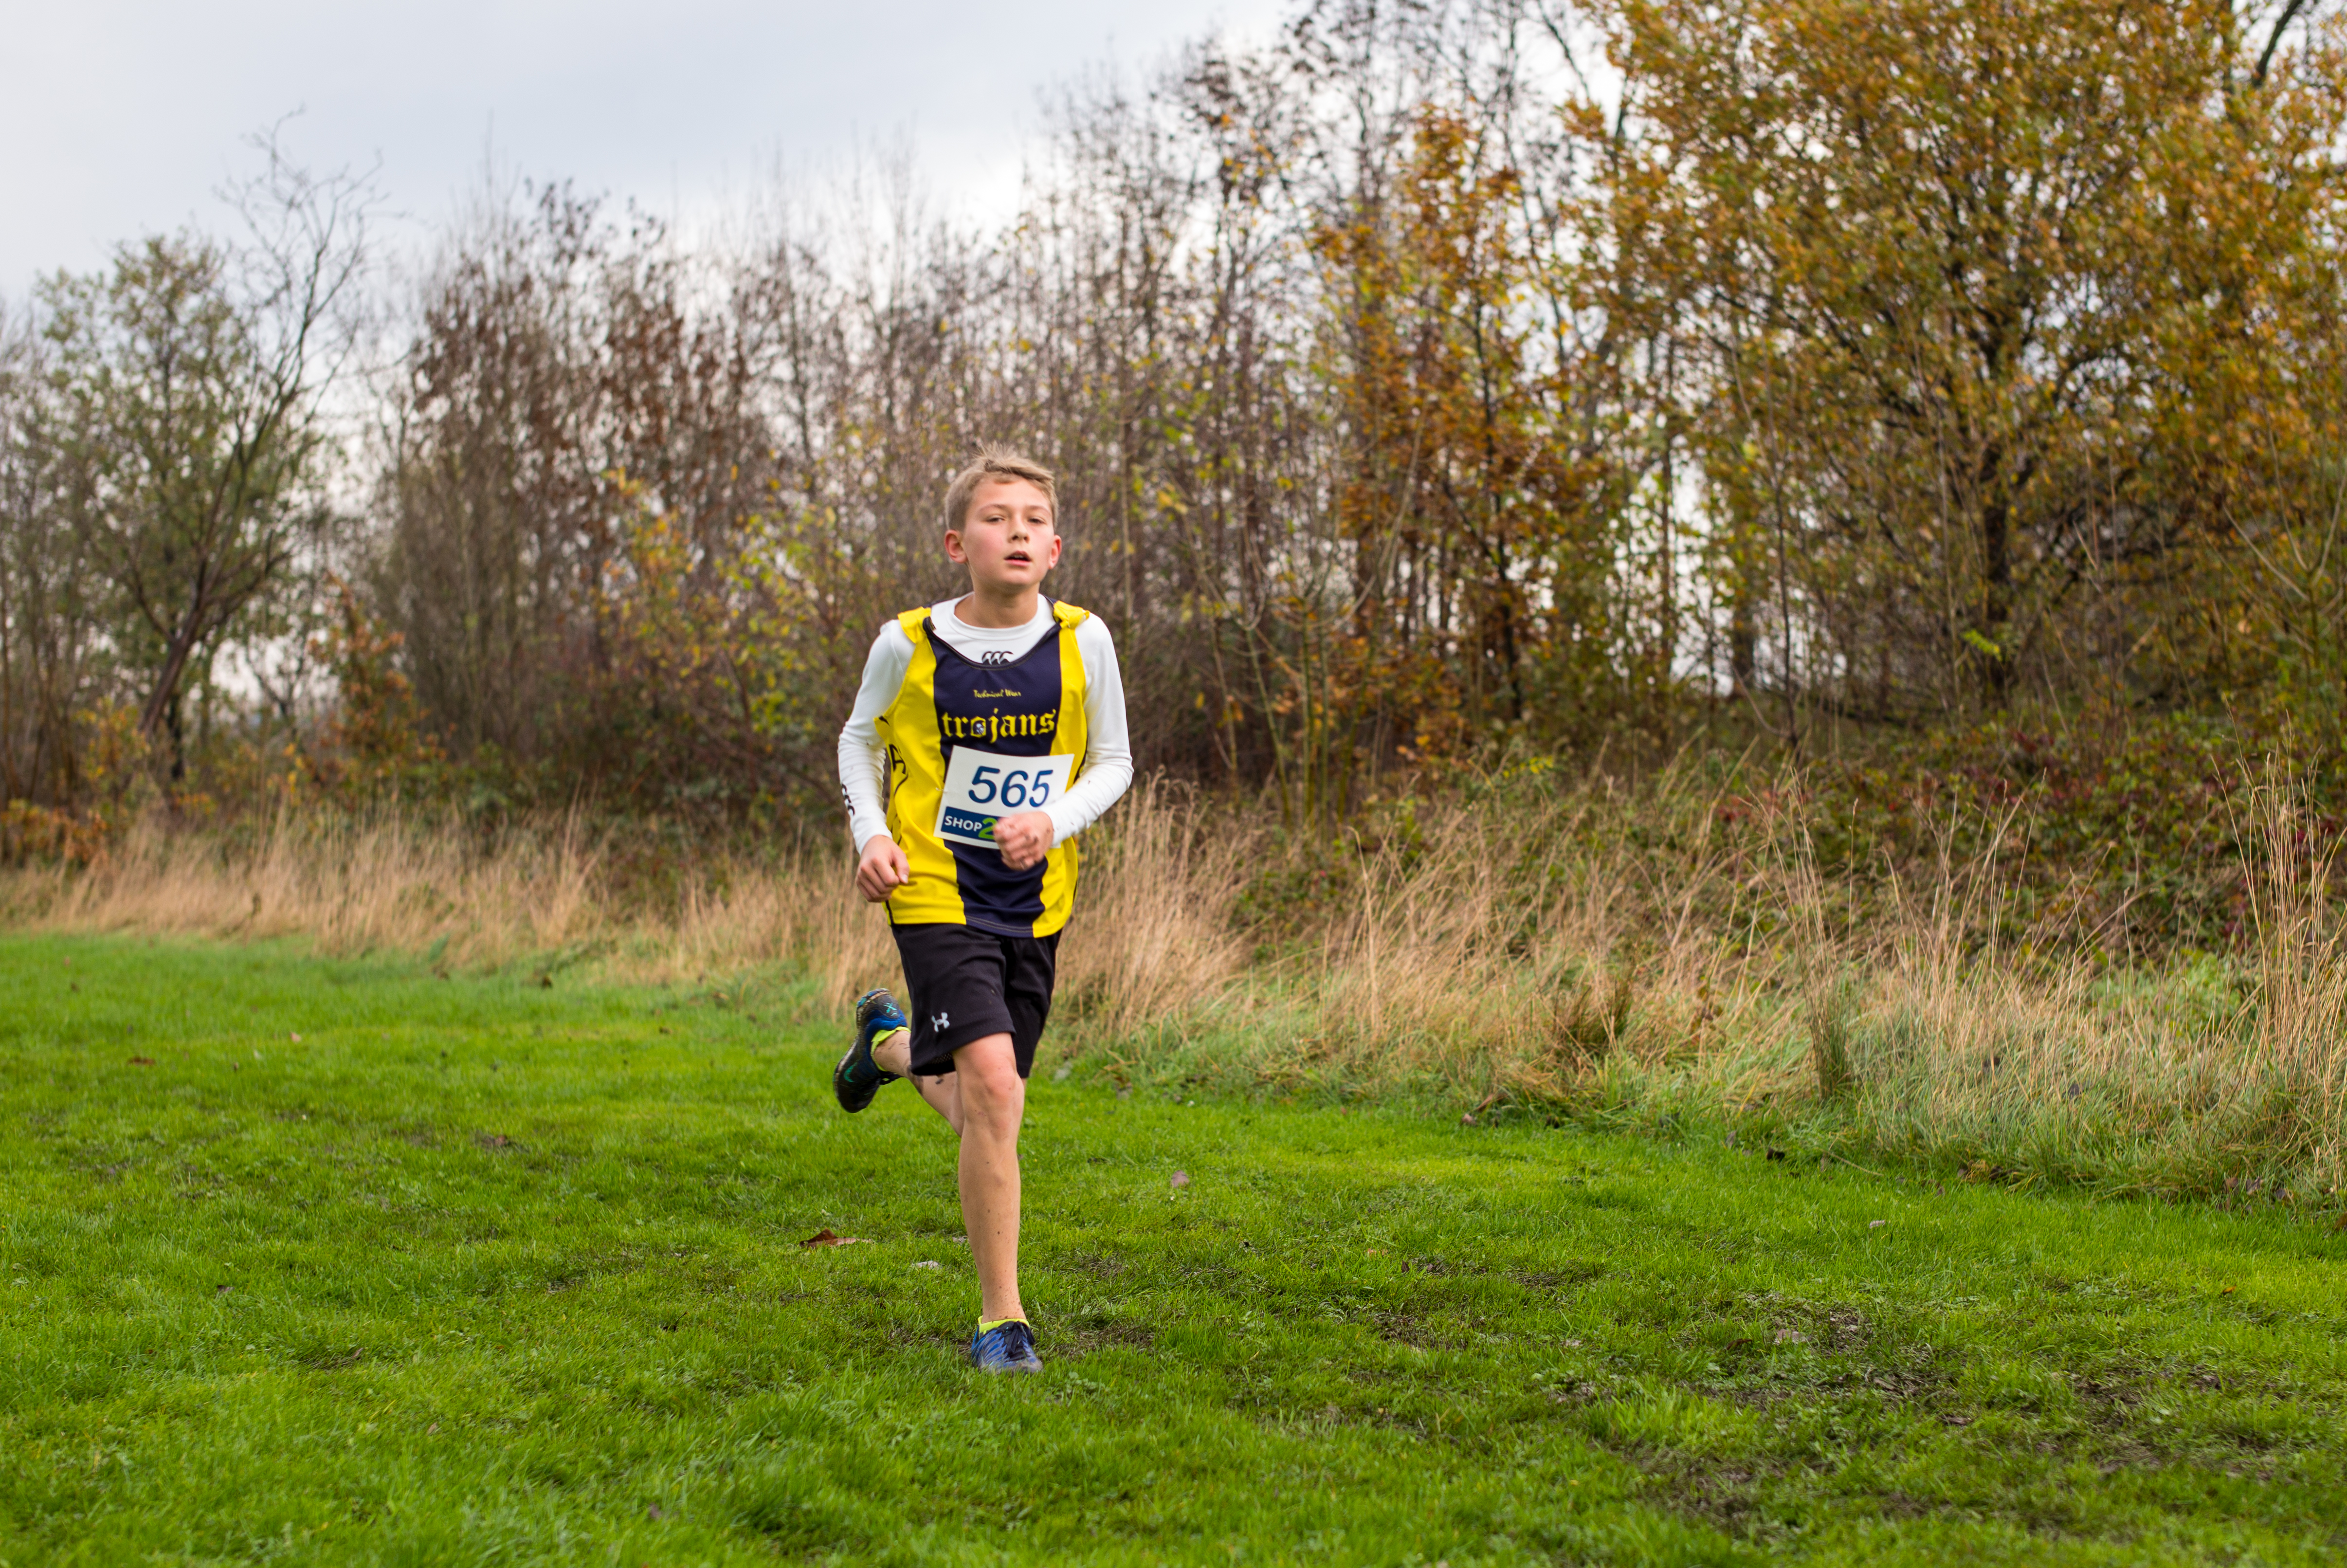
person, trail, meadow, running, recreation, jogging, race, sports, endurance, athletics, physical exercise, outdoor recreation, orienteering, human action, endurance sports, ultramarathon, duathlon, long distance running, cross country running